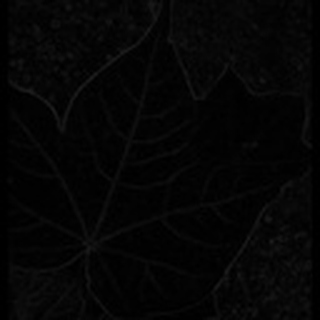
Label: healthy_cotton